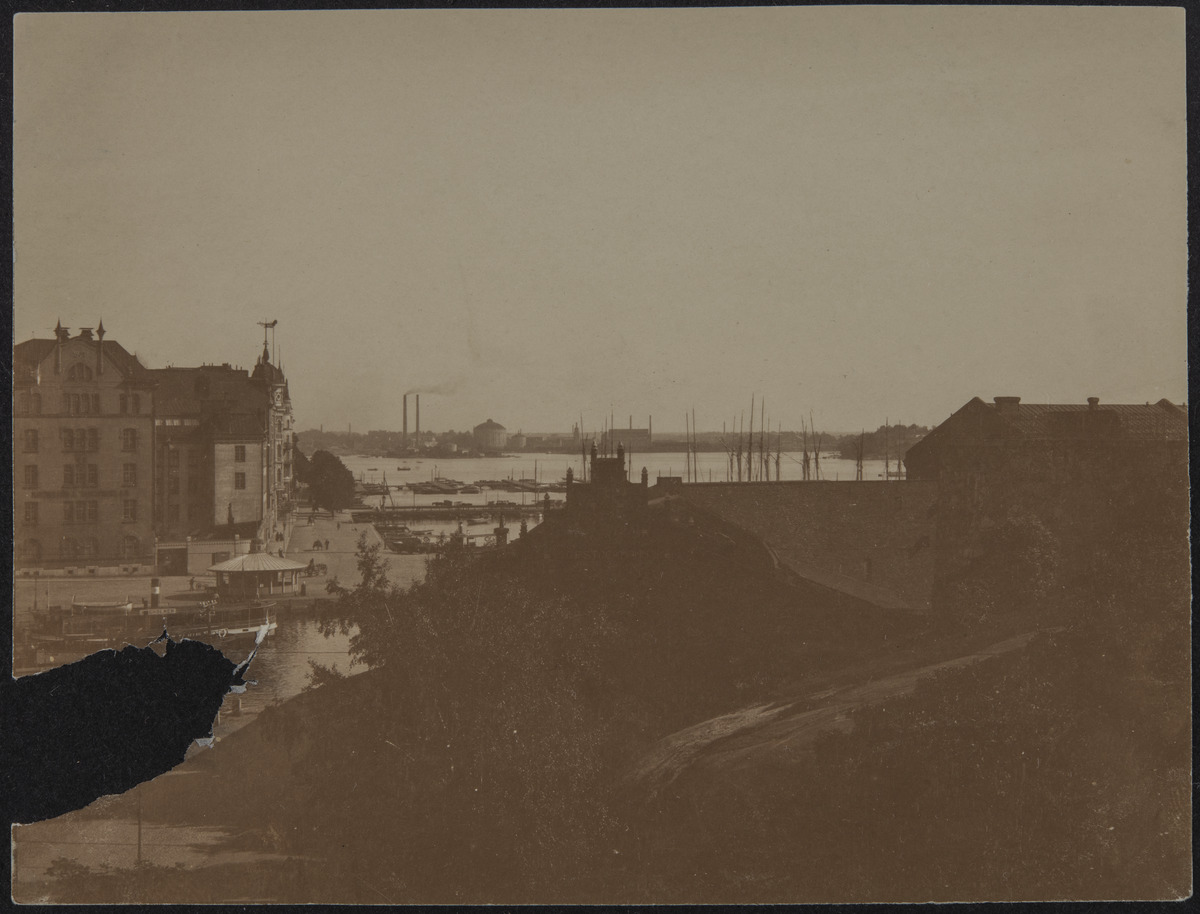
Pohjoisranta ja Borgströmin tupakkatehdas kuvattuna Katajanokalta Kanavapuistosta
sisällön kuvaus: Pohjoisranta ja Borgströmin tupakkatehdas kuvattuna Katajanokalta Kanavapuistosta. Kuvan oikeassa reunassa Kanavapuiston kalliota ja Kanavaranta 7:n makasiinirakennus. Rannassa on Korkeasaareen kulkeva höyryalus. Taustalla näkyy Suvilahden voimalaitoksen piiput, joista tulee savua ja kaasulaitoksen kaasukello. Borgströmin tupakkatehdas on vasemmassa reunassa sijaitseva rakennus osoitteessa Meritullintori 1. mustavalkoinen
Ajankohta: kuvausaika 1906 n.
Paikka: Suomi, Uusimaa, Helsinki, Katajanokka Helsinki, Meritullintori
Aiheet: torit, kivirakennukset, talvi, hevoset, reet, hevosajoneuvot, raitiovaunut, suihkukaivot, veistokset